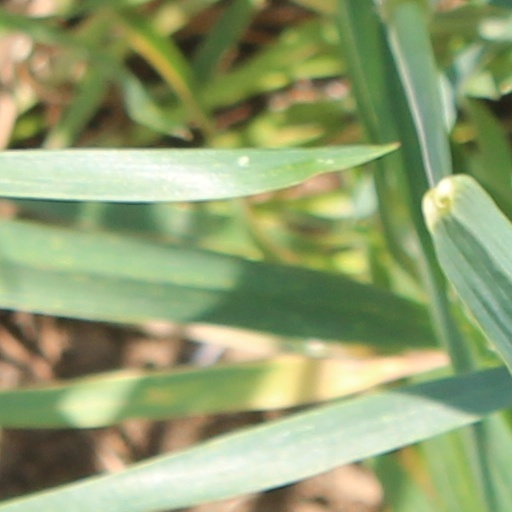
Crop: wheat